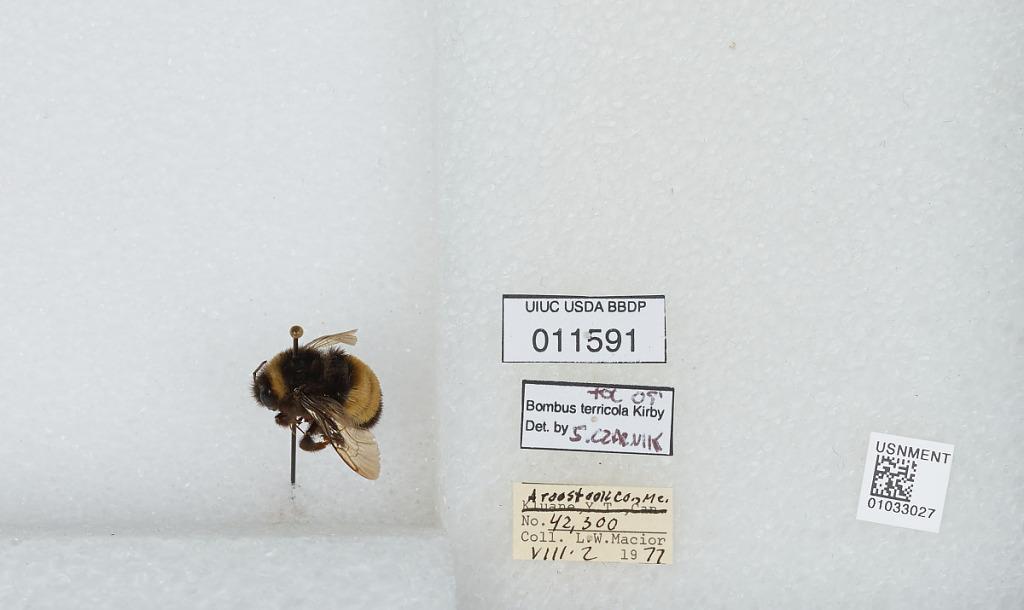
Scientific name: Bombus (Bombus) terricola Kirby
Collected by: L. Macior
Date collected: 1977-8-2
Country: United States
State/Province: Maine
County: Aroostook
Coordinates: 46.65, -68.58
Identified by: Czarnik, S.